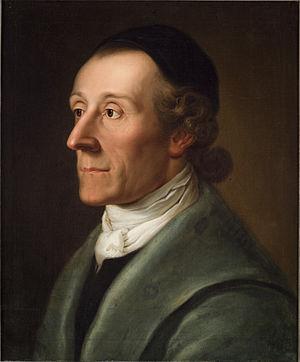
Johann Caspar Lavater est un penseur, théologien, poète et écrivain suisse de langue allemande.